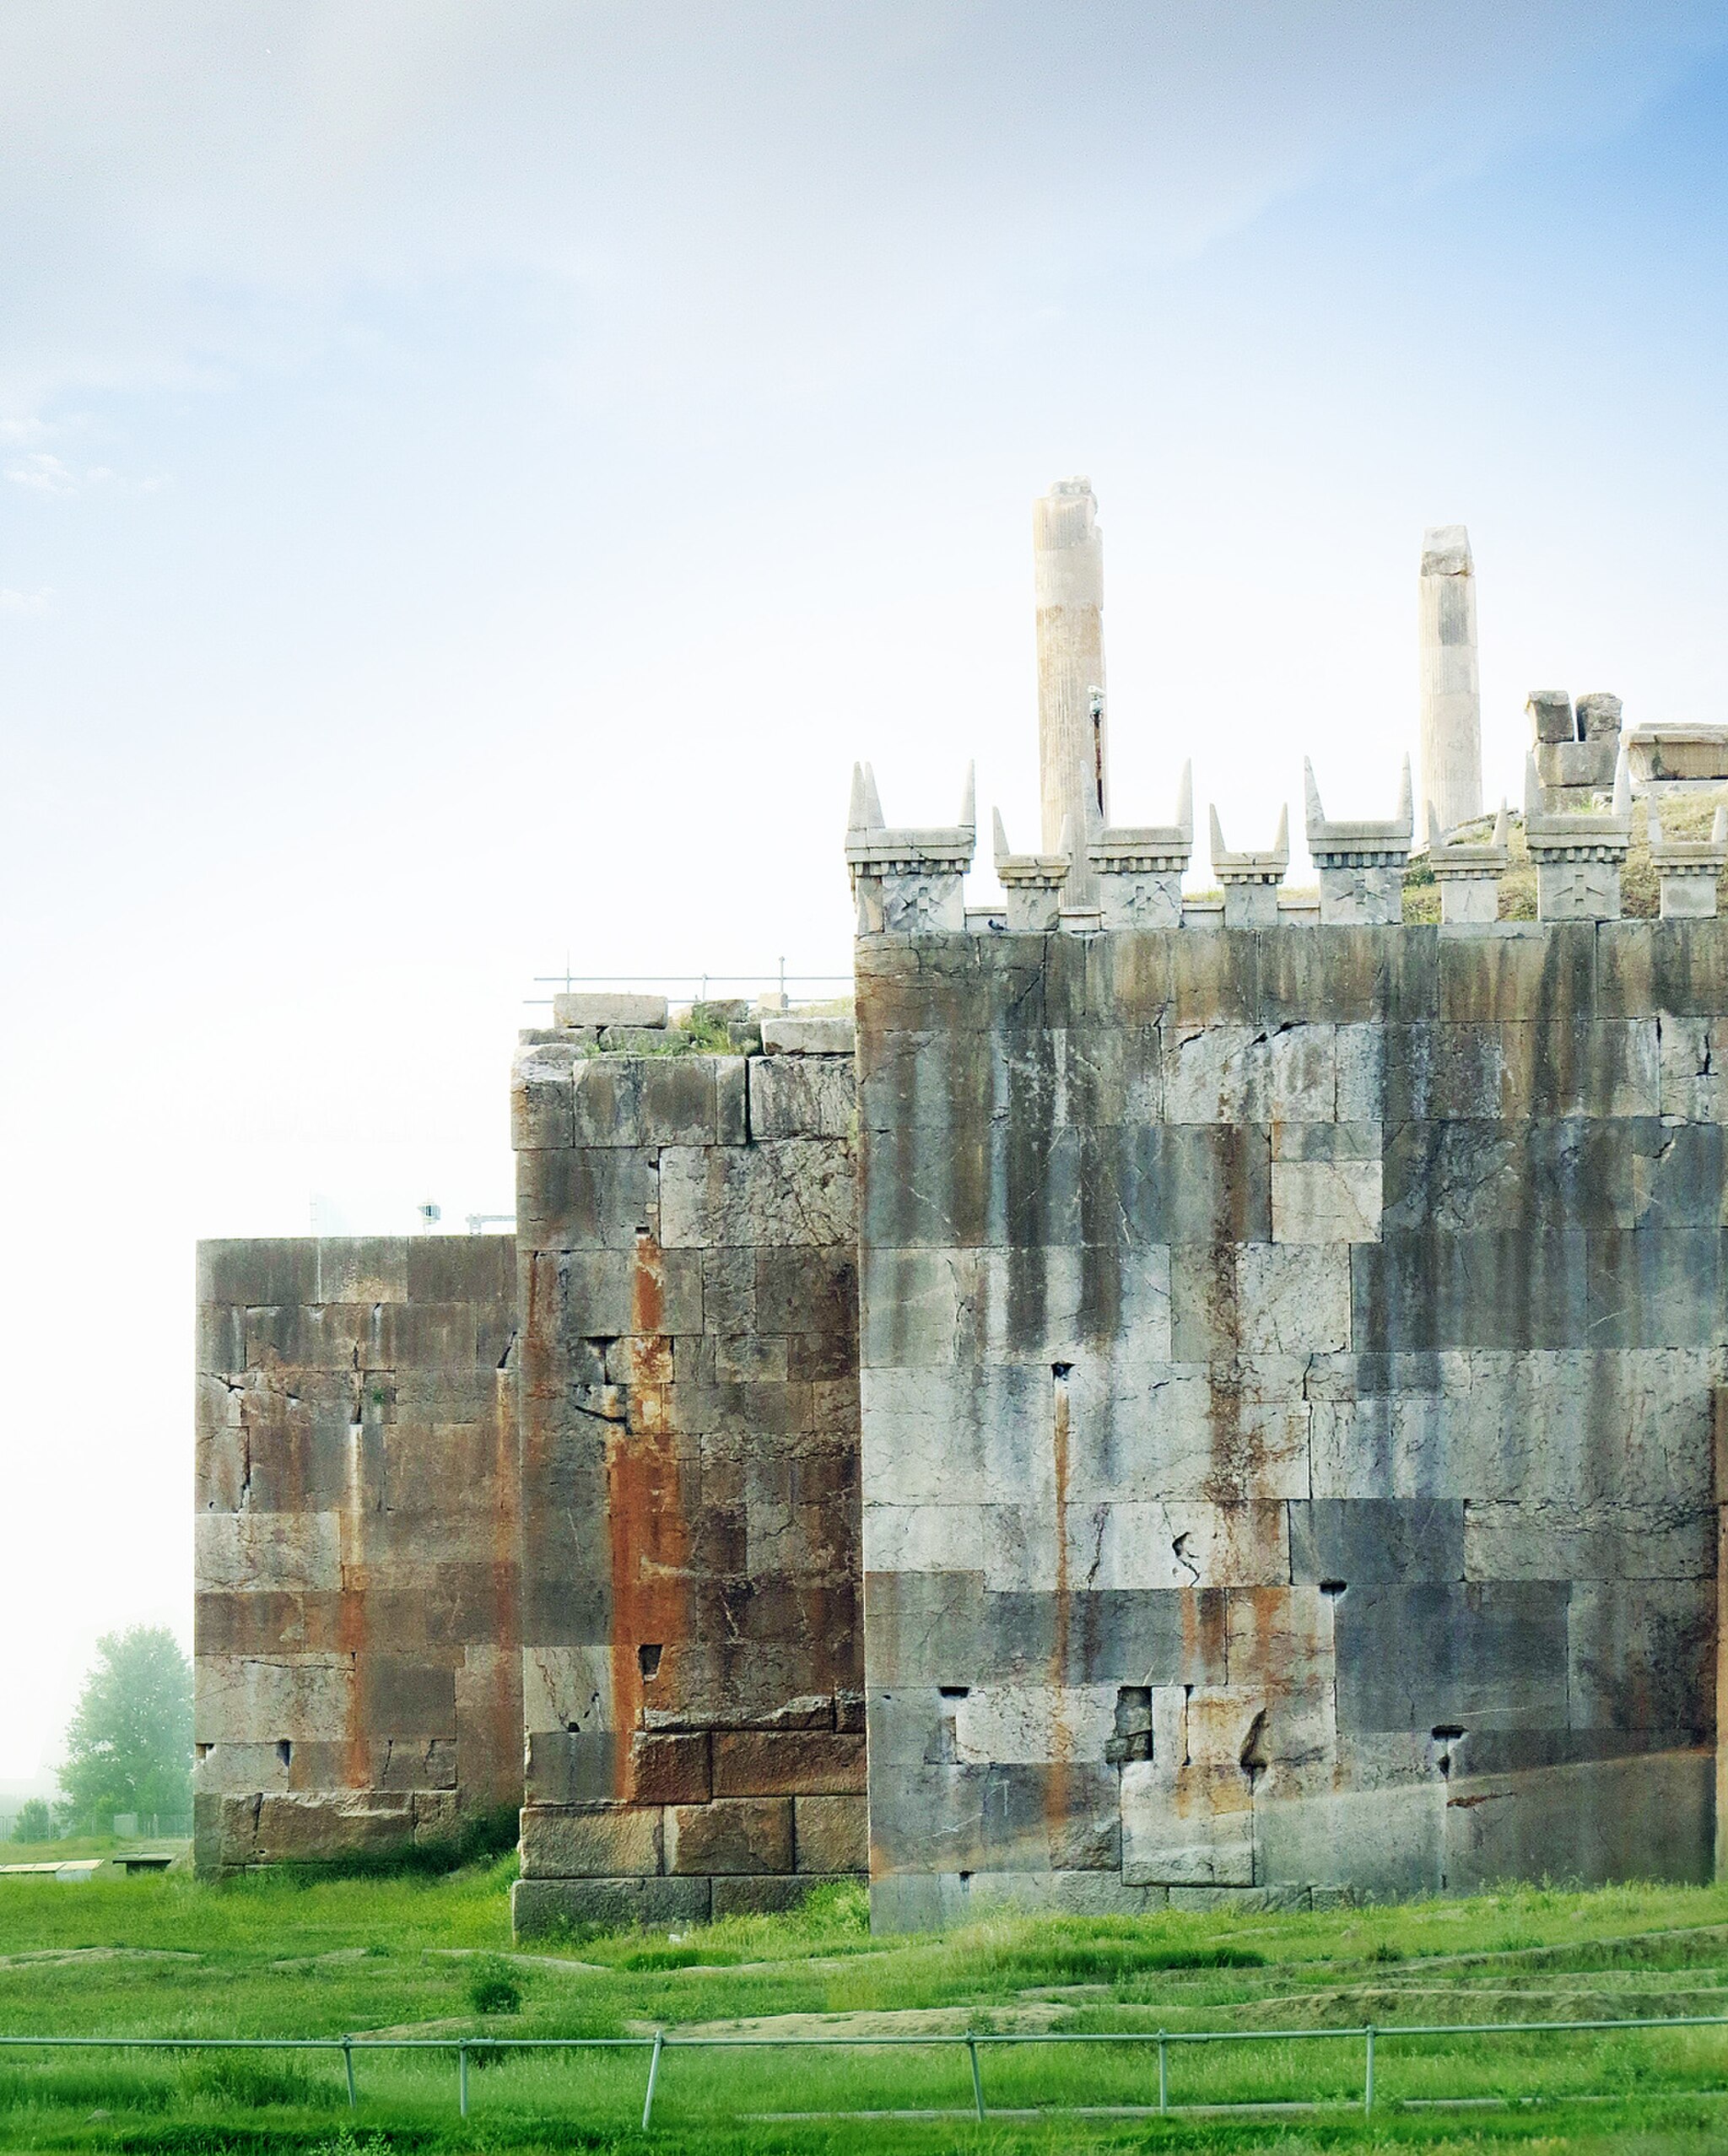
Title: Persepolis east side -03 at spring
Date: 2015-04-23 18:45:10
Categories: Palace of Artaxerxes I, Self-published work, Images from Wiki Loves Monuments 2015, Cultural heritage monuments in Iran with known IDs, Images from Wiki Loves Monuments 2015 in Iran, Uploaded via Campaign:wlm-ir, Images from Wiki Loves Monuments in Marvdasht, Iran photographs taken on 2015-04-23, Images from Wiki Loves Monuments missing SDC depicts, Images from Wiki Loves Monuments missing SDC location of creation, Cultural heritage monuments in Iran missing SDC location of creation, Cultural heritage monuments in Iran missing SDC depicts, City walls of Persepolis